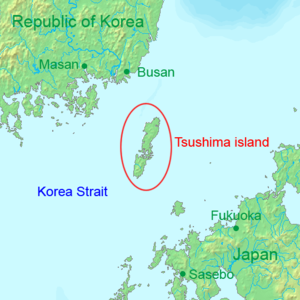
L’incident de Tsushima survient en 1861 lorsque les Russes tentent d'établir un mouillage annuel sur la côte de l'île Tsushima, territoire japonais situé entre l'île Kyūshū et la Corée.